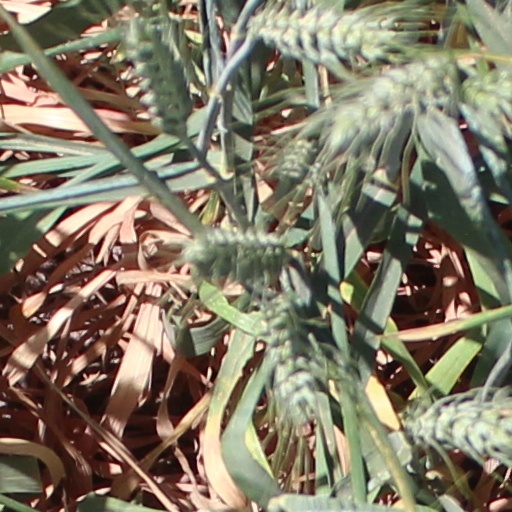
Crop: wheat